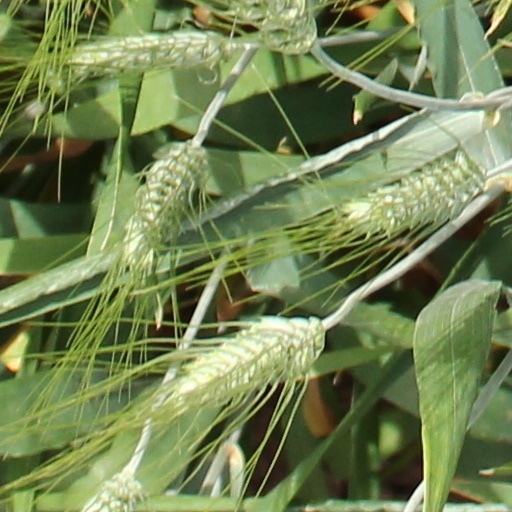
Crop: wheat